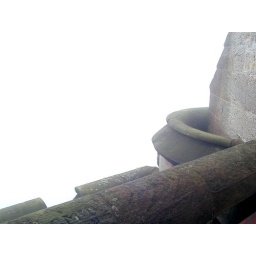
castle in the sky